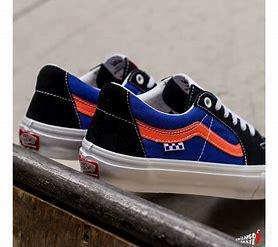
Brand: Vans
Model: Skate Skate